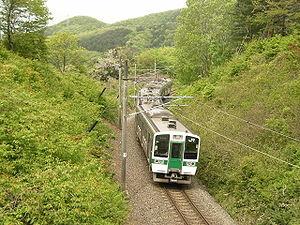
La ligne Senzan est une ligne ferroviaire du réseau East Japan Railway Company au Japon. Elle relie la gare de Sendai à celle d'Uzen-Chitose à Yamagata. Cette ligne permet de connecter les lignes Tōhoku et Ōu.